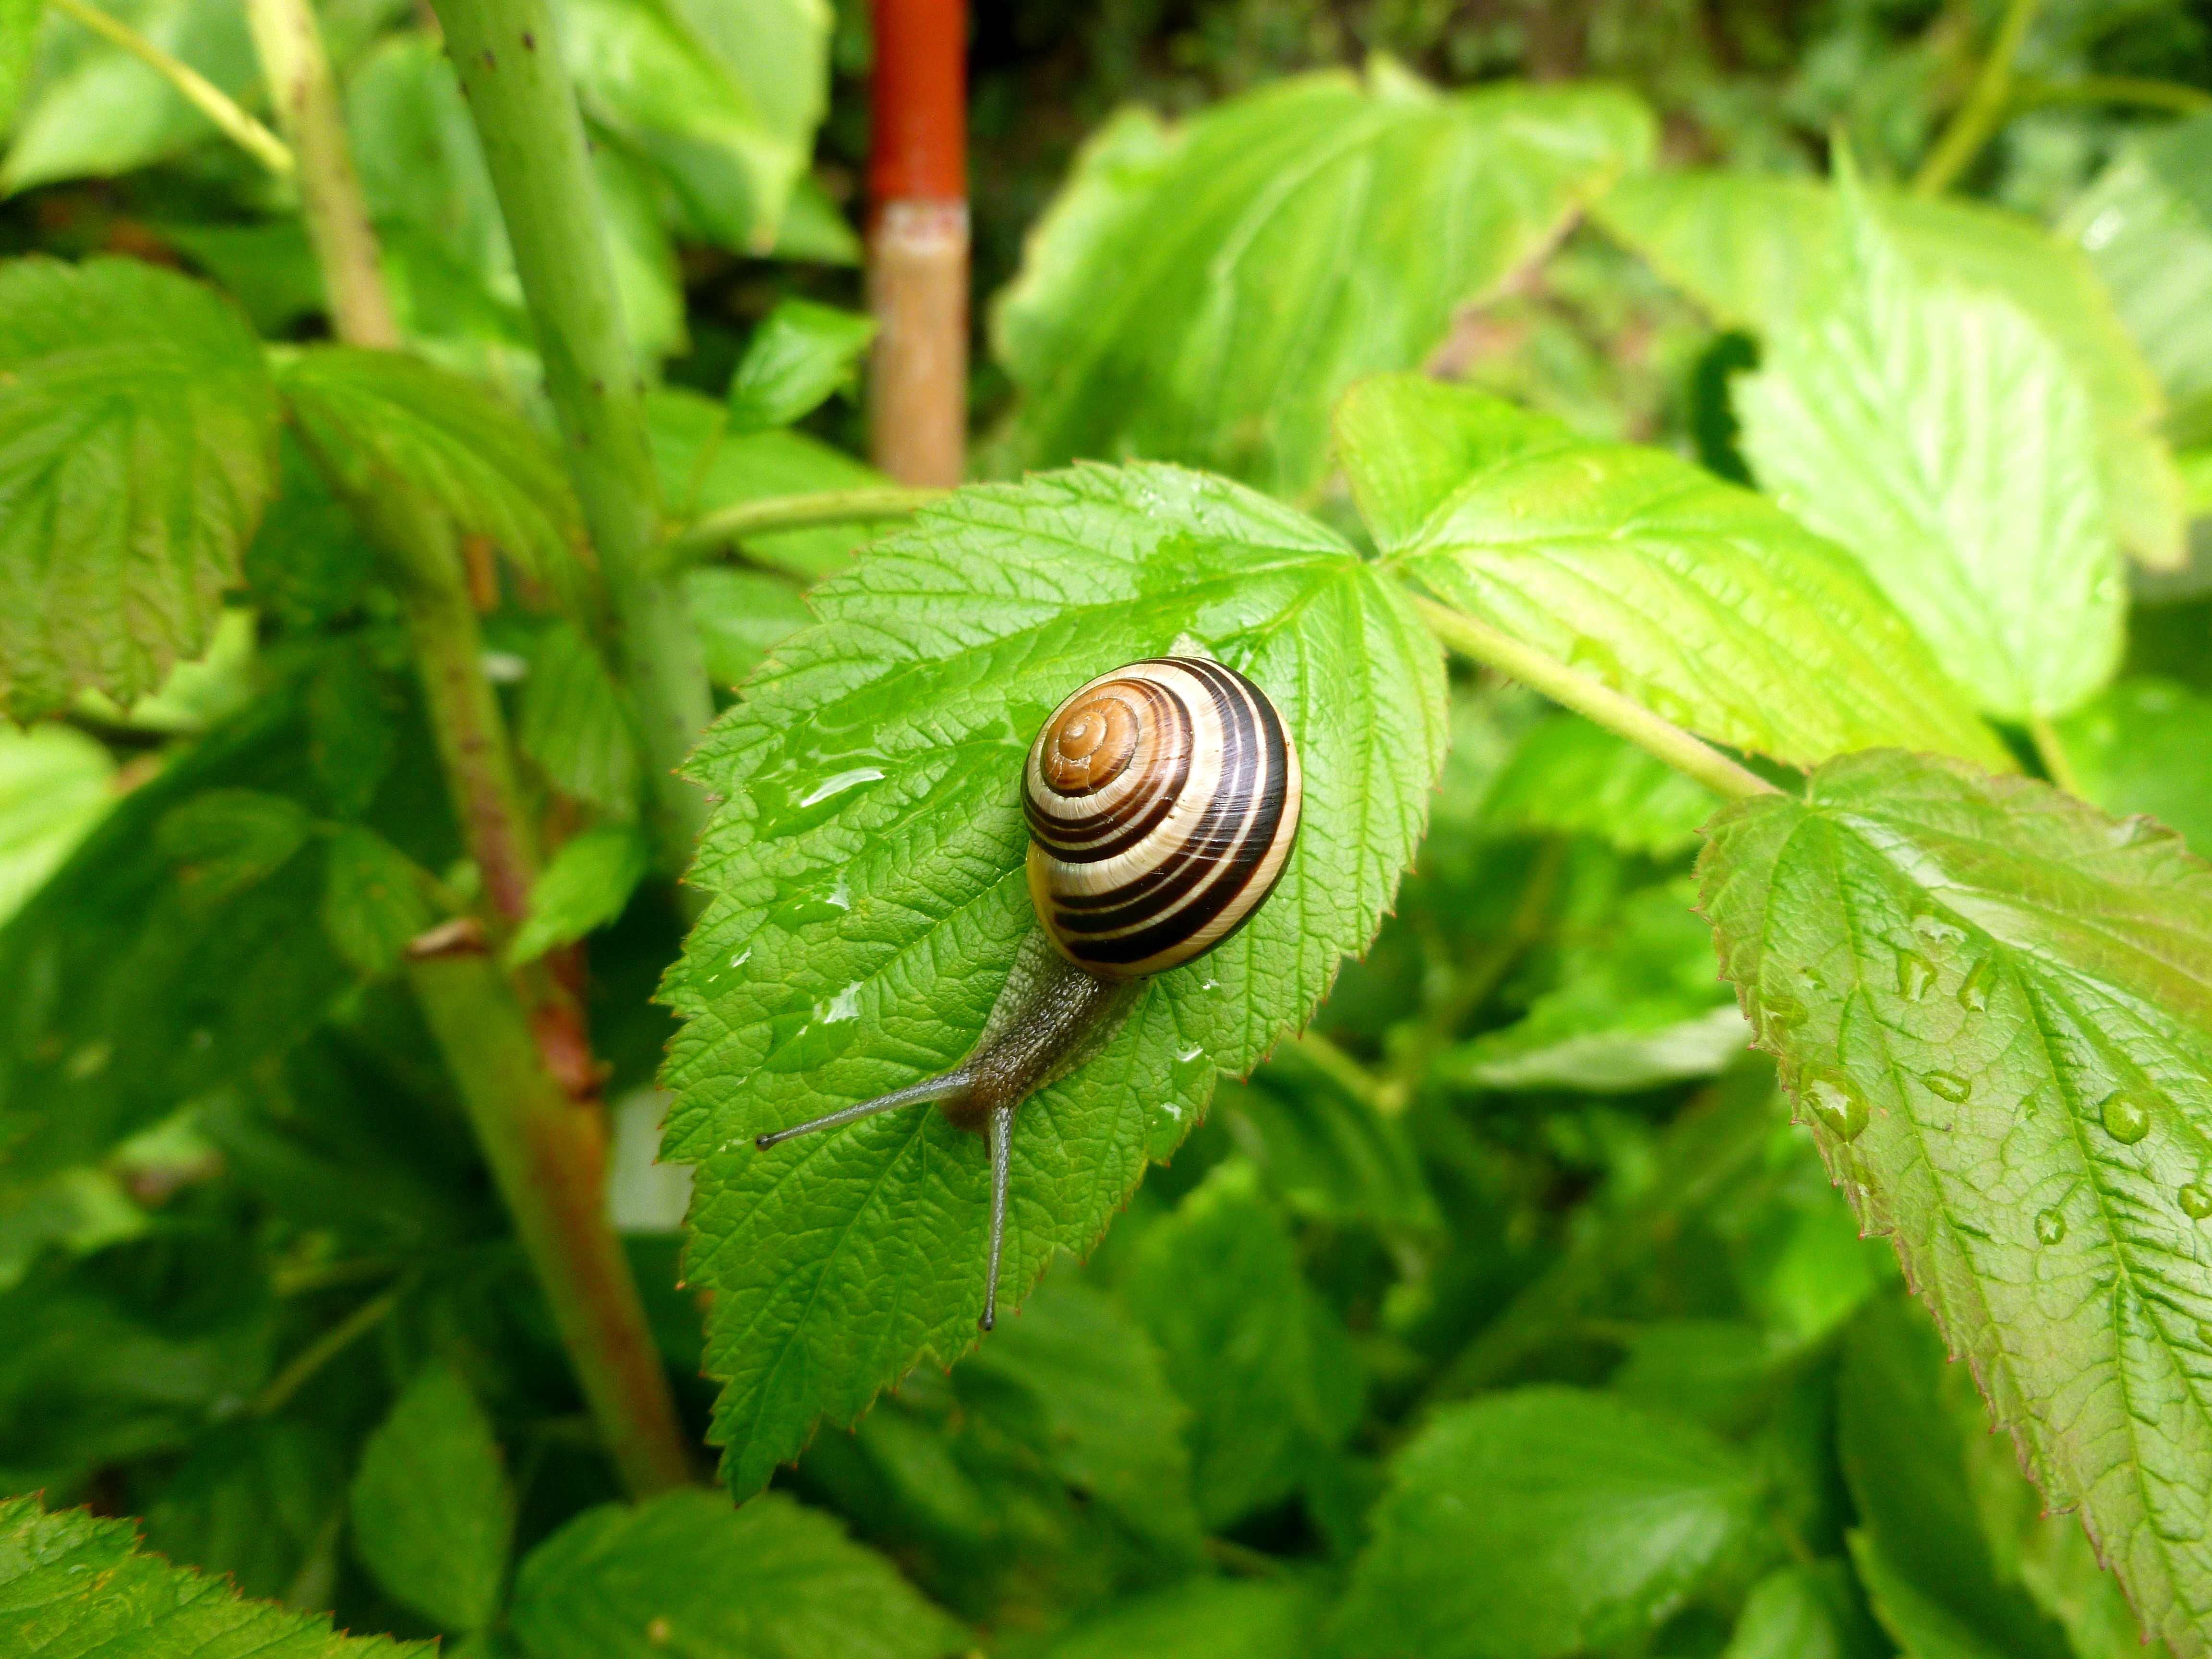
nature, branch, plant, sun, leaf, flower, animal, summer, green, insect, macro, botany, reptile, garden, close, flora, fauna, shell, invertebrate, close up, mollusk, snail, wirbellos, macro photography, small animal, slowly, snail shell, leaf beetle, leaf green